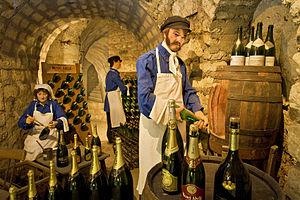
Scène Musée du Vin Paris: méthode champagne
Le musée du vin est un musée situé rue des Eaux dans le 16ᵉ arrondissement de Paris. Il témoigne de la richesse et de la diversité du patrimoine français à travers une exposition d'outils et d'objets se rapportant aux travaux de la vigne et du vin.